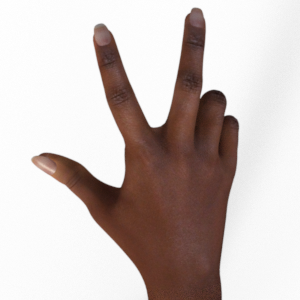
Label: scissors